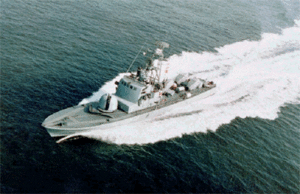
L'affaire des Vedettes de Cherbourg est une opération militaire israélienne qui s'est déroulée entre le 24 et le 31 décembre 1969, impliquant le vol de cinq navires de classe Sa'ar III depuis le port français de Cherbourg. Les vedettes avaient été payées par le gouvernement israélien, mais retenues à cause de l'embargo sur l'armement décrété par Charles de Gaulle en 1967 et toujours en vigueur. L'opération est organisée par la marine israélienne, et a pour nom de code Opération Noa, d'après le nom de la fille du capitaine Benjamin Telem.